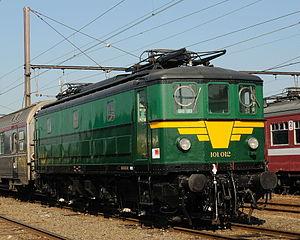
La série 29 de la SNCB est la première série de locomotives électriques mise en service en Belgique.
Liste du matériel roulant de la Société nationale des chemins de fer belges